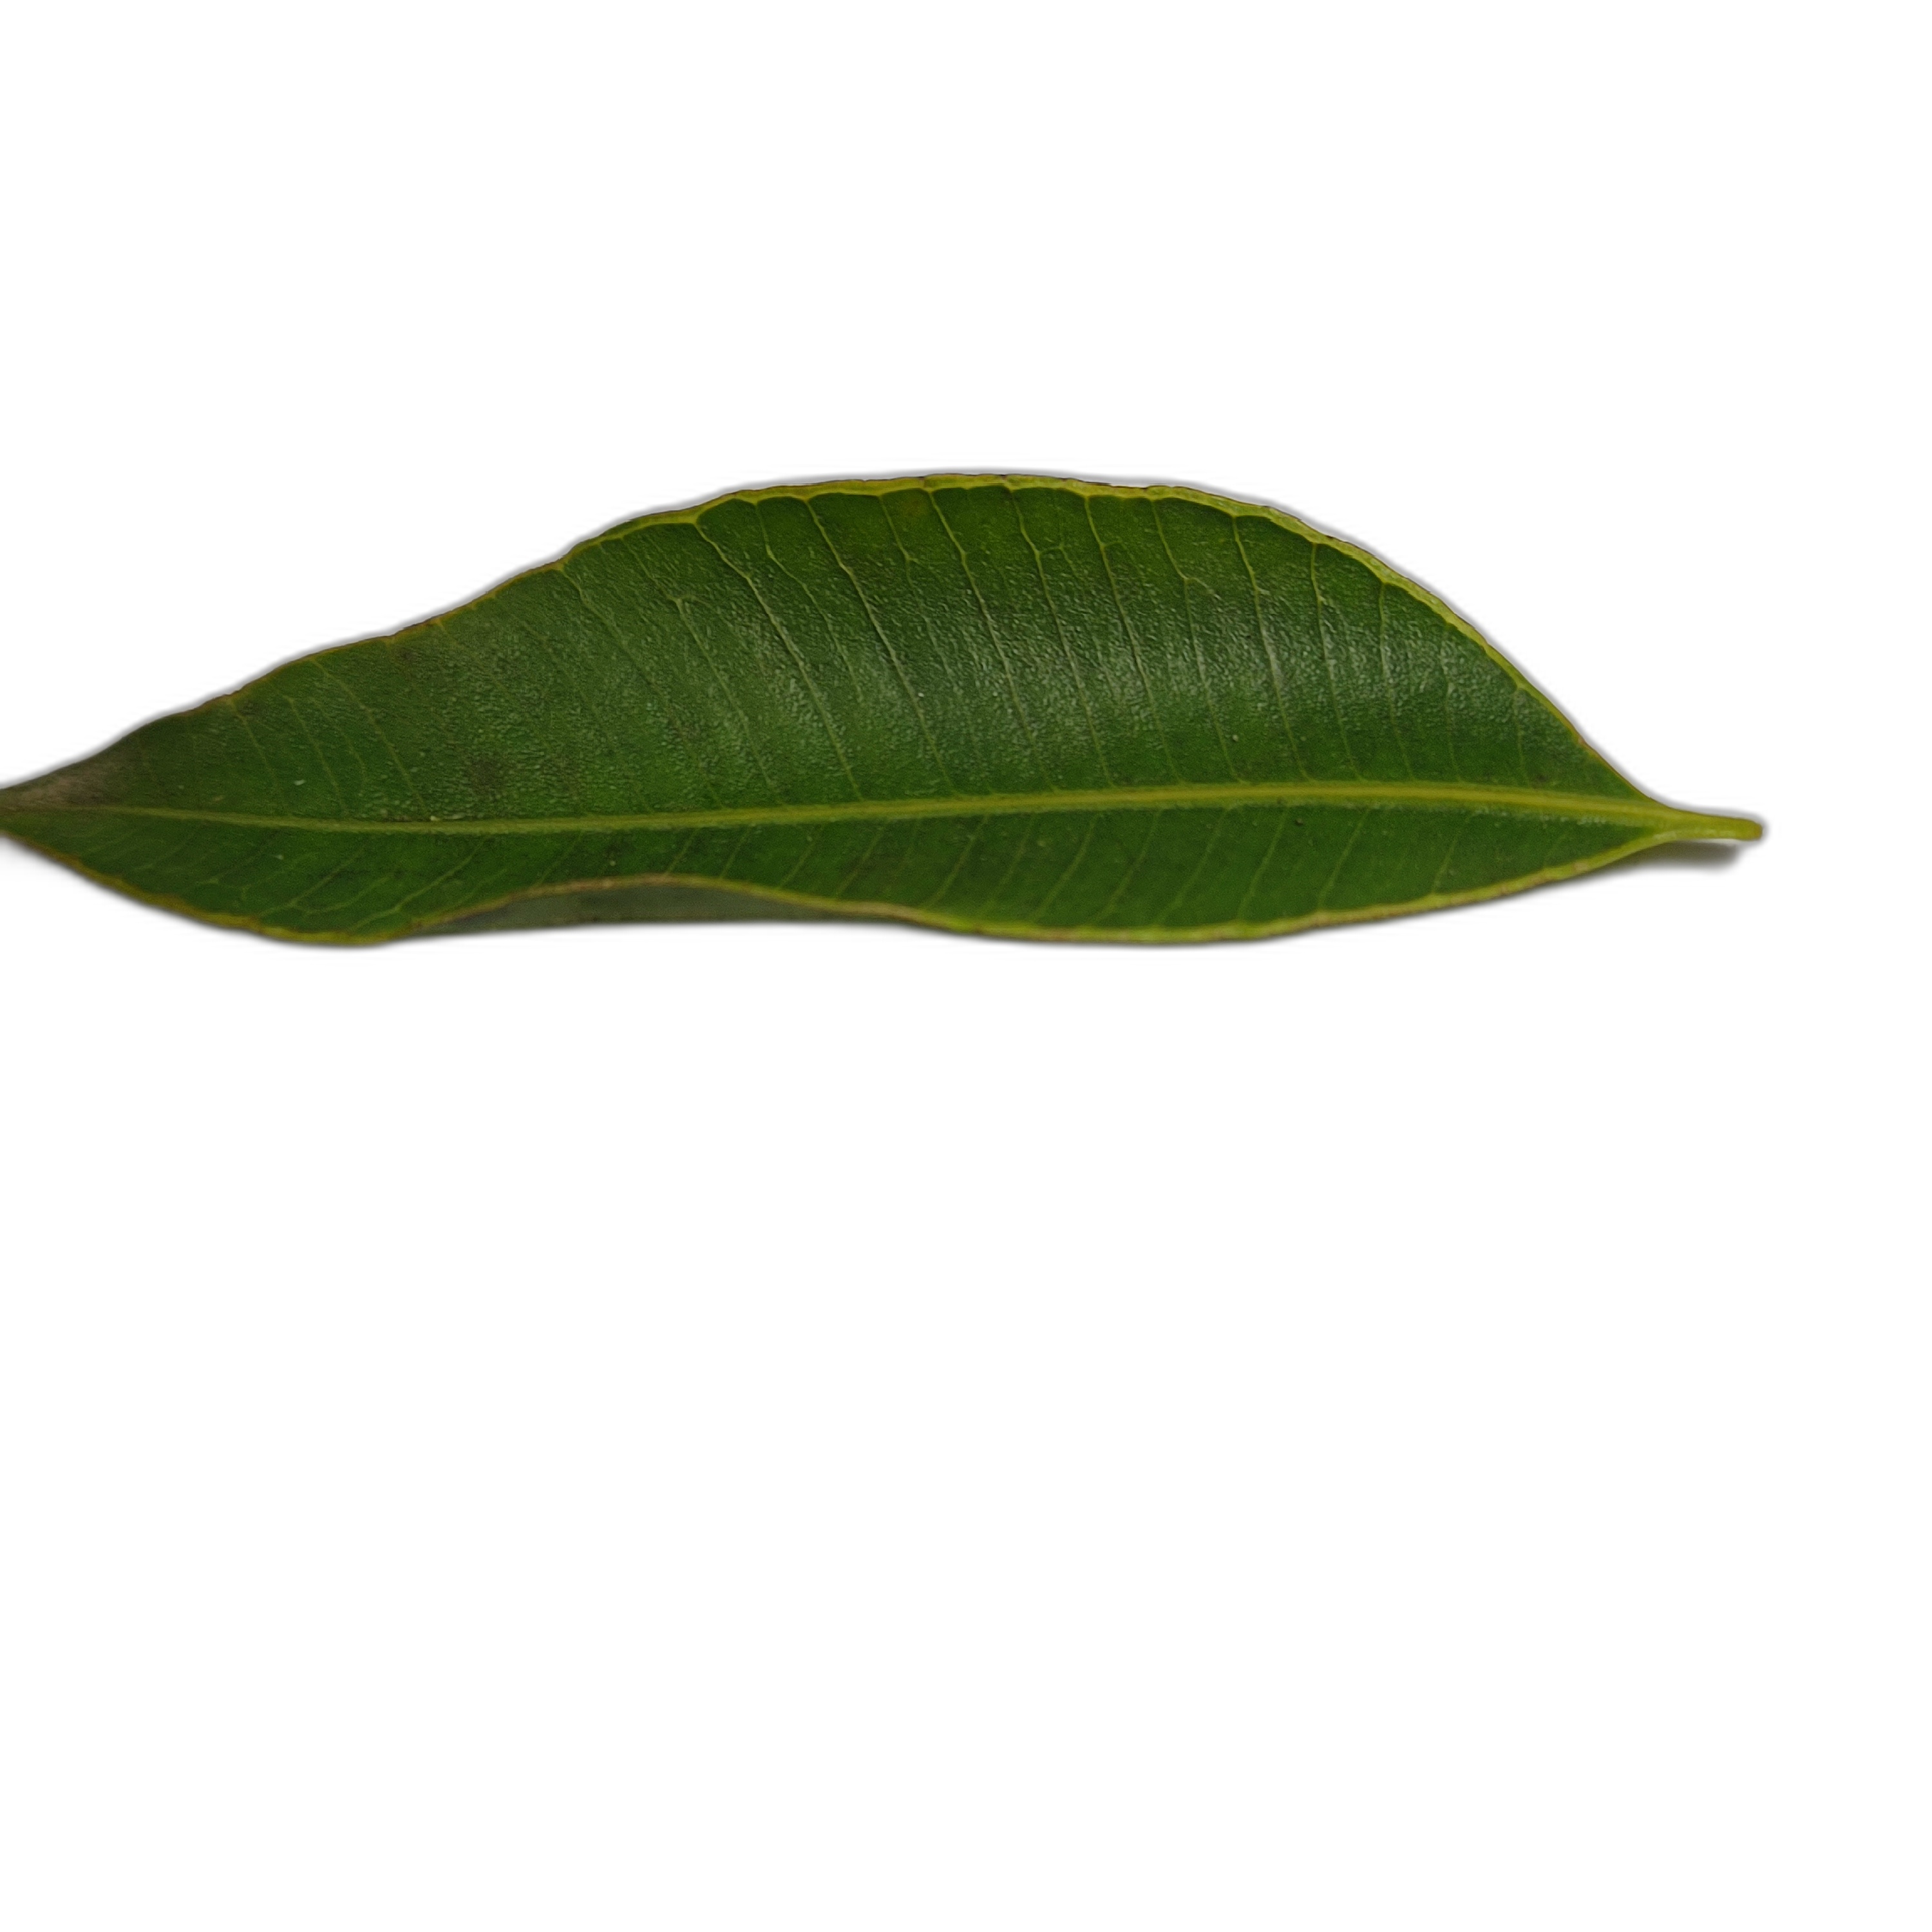
Label: healthy